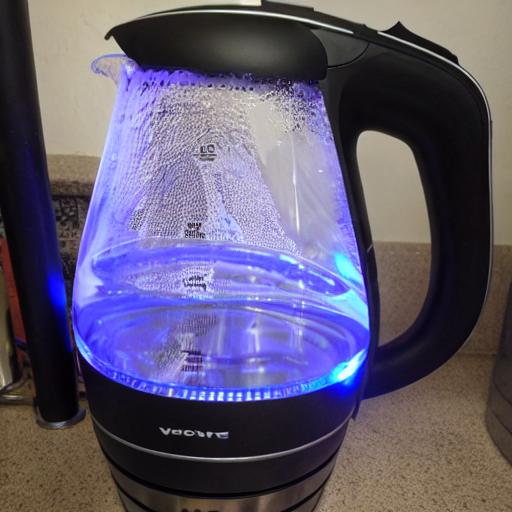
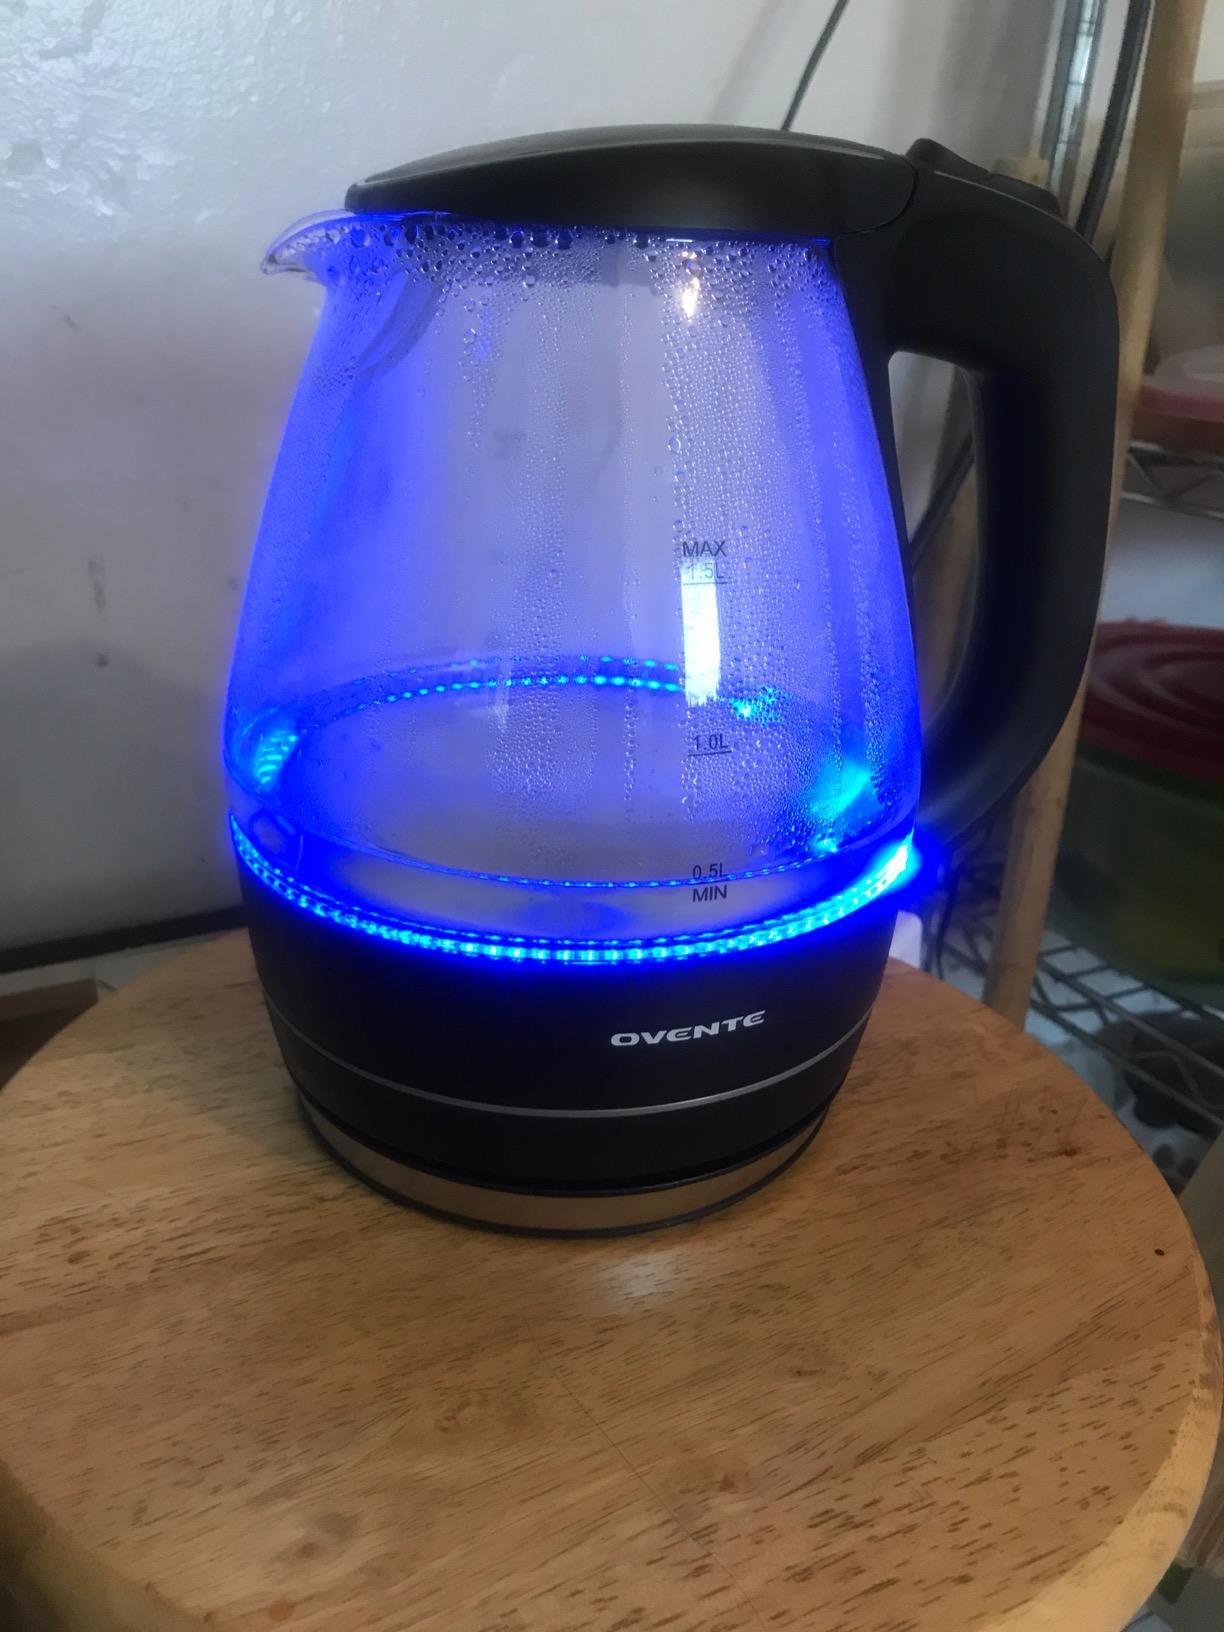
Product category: items_kettle
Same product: no